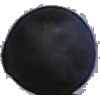
Label: Grape Blue 1